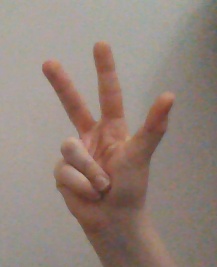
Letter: al